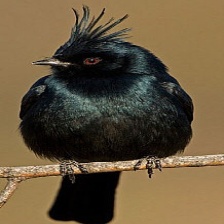
Species: PHAINOPEPLA
Scientific name: PHAINOPEPLA NITENS